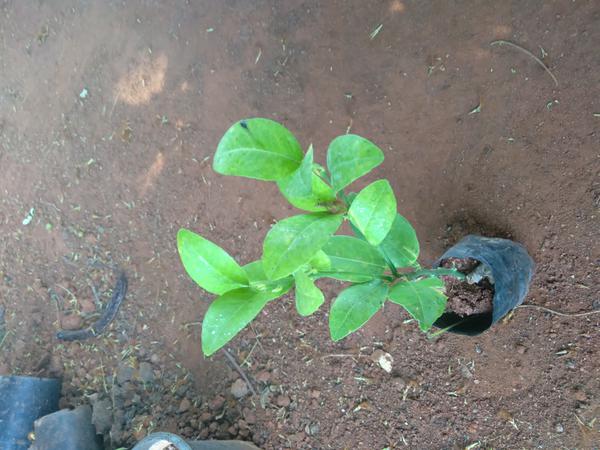
Plant: Lemon